Johnny Logan (singer)

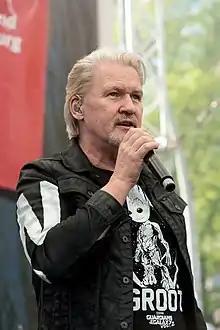
Logan performing in 2017

Seán Patrick Michael Sherrard (born 13 May 1954), also known professionally as Johnny Logan, is an Australian-born Irish singer, songwriter and musician. He is known for being the only person to have won the Eurovision Song Contest three times, twice as a lead singer and a third time as a song writer.